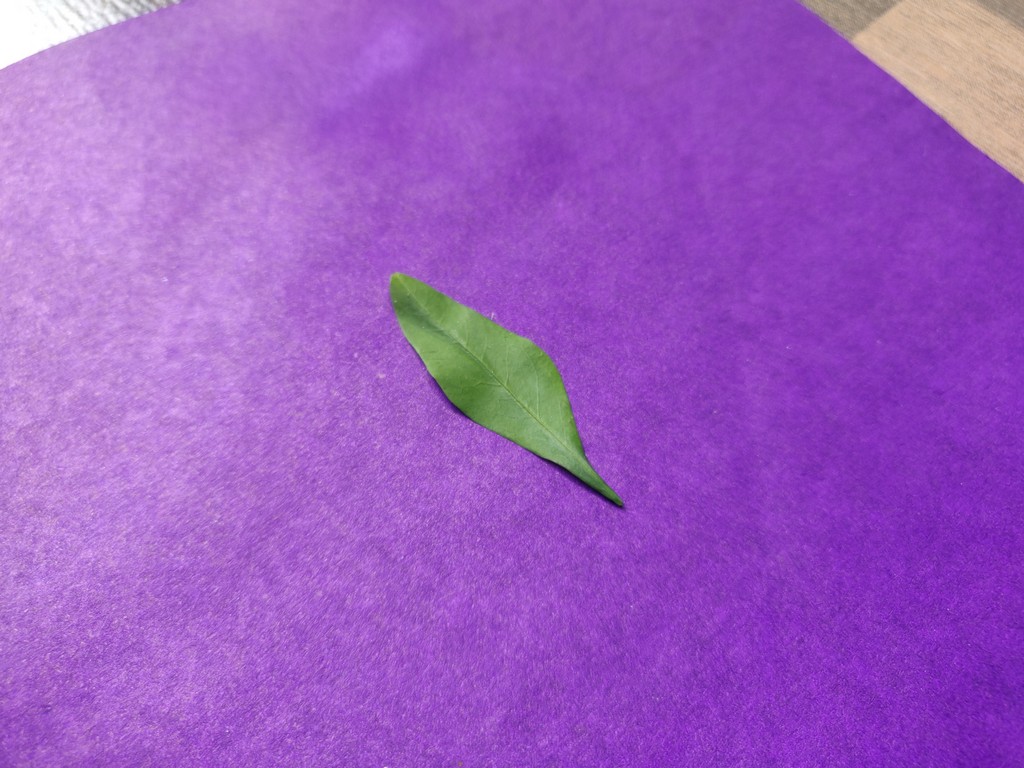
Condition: Healthy
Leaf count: single
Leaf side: front